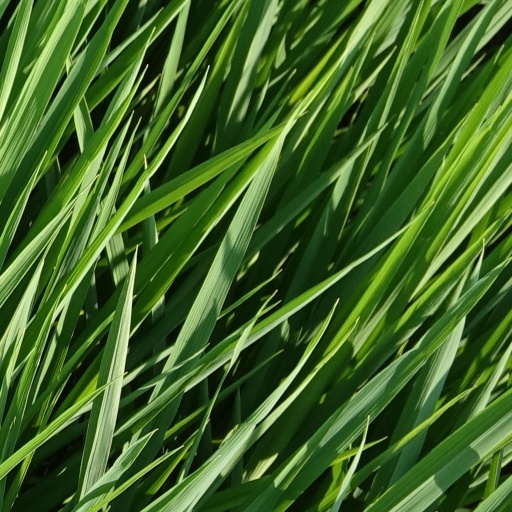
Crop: rice